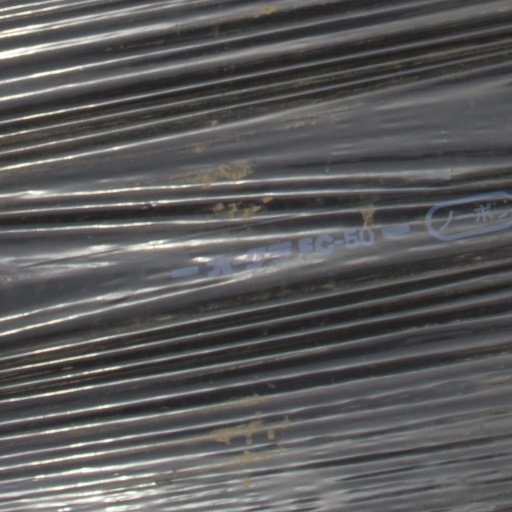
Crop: Jerusalem artichoke